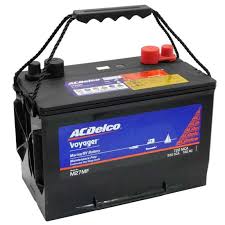
Waste category: battery